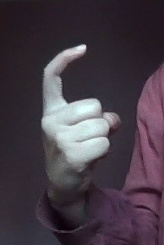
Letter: ra